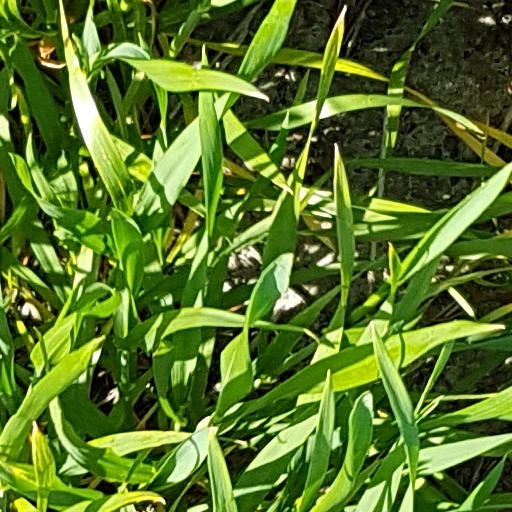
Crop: wheat